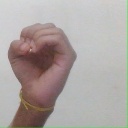
अक्षर: ऊ